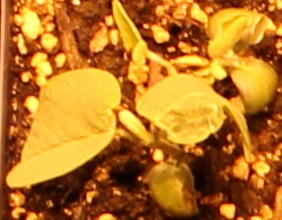
Label: Soybean